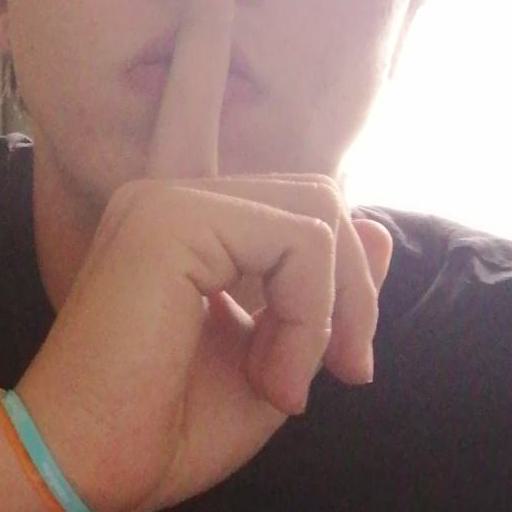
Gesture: mute